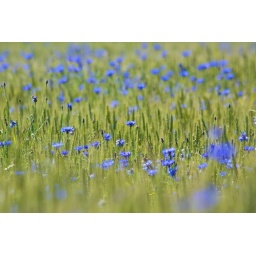
field in green and blue